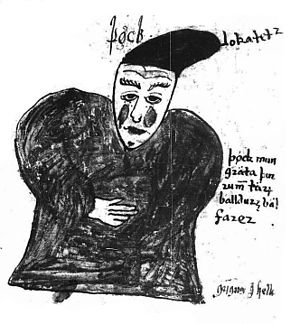
AM 738 4to
AM 738 4to eller Edda oblongata er et islandsk papirmanuskript på 135 sider dateret til omkring 1680. Det er på Árni Magnússon-instituttet i Reykjavík og indeholder Yngre Edda illustreret med 23 tegninger fra den nordiske mytologi. Navnet kommer fra manuskriptets liggende format; det er dog usædvanligt højt i forhold til bredden.